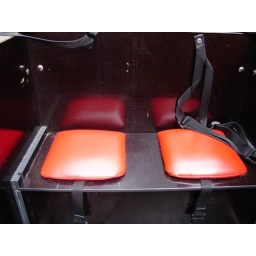
kids seats in the box bike - sparkle after a clean